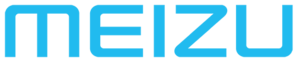
Meizu est une société chinoise fondée en mars 2003 spécialisée dans les smartphones et les lecteurs MP3 et MP4 basés sur la technologie flash.